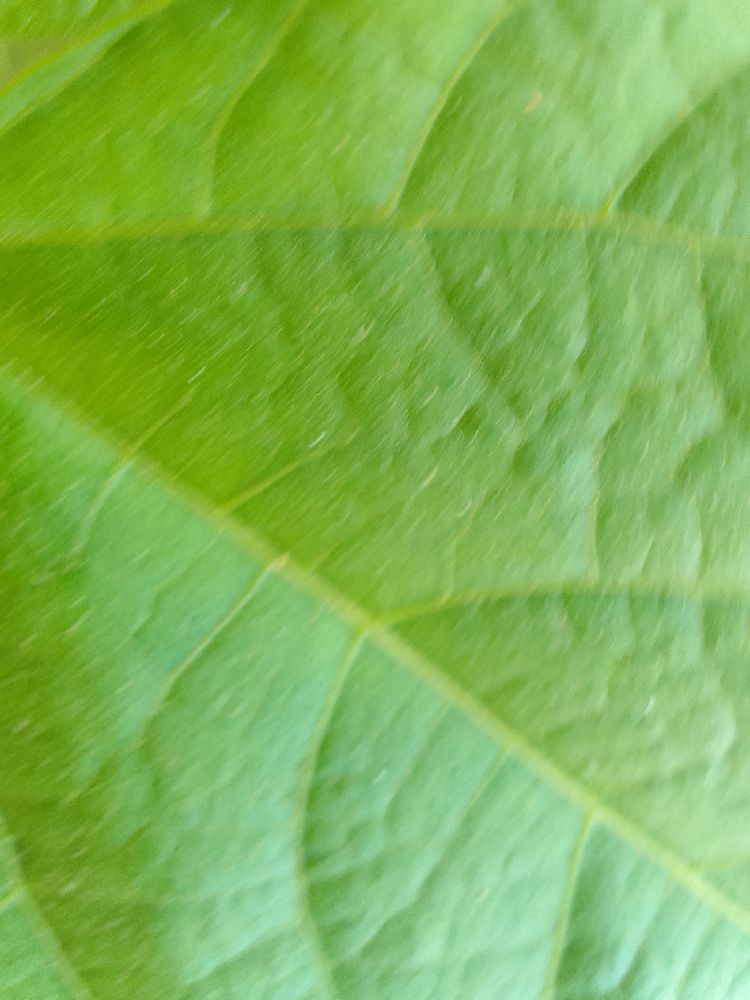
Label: healthy